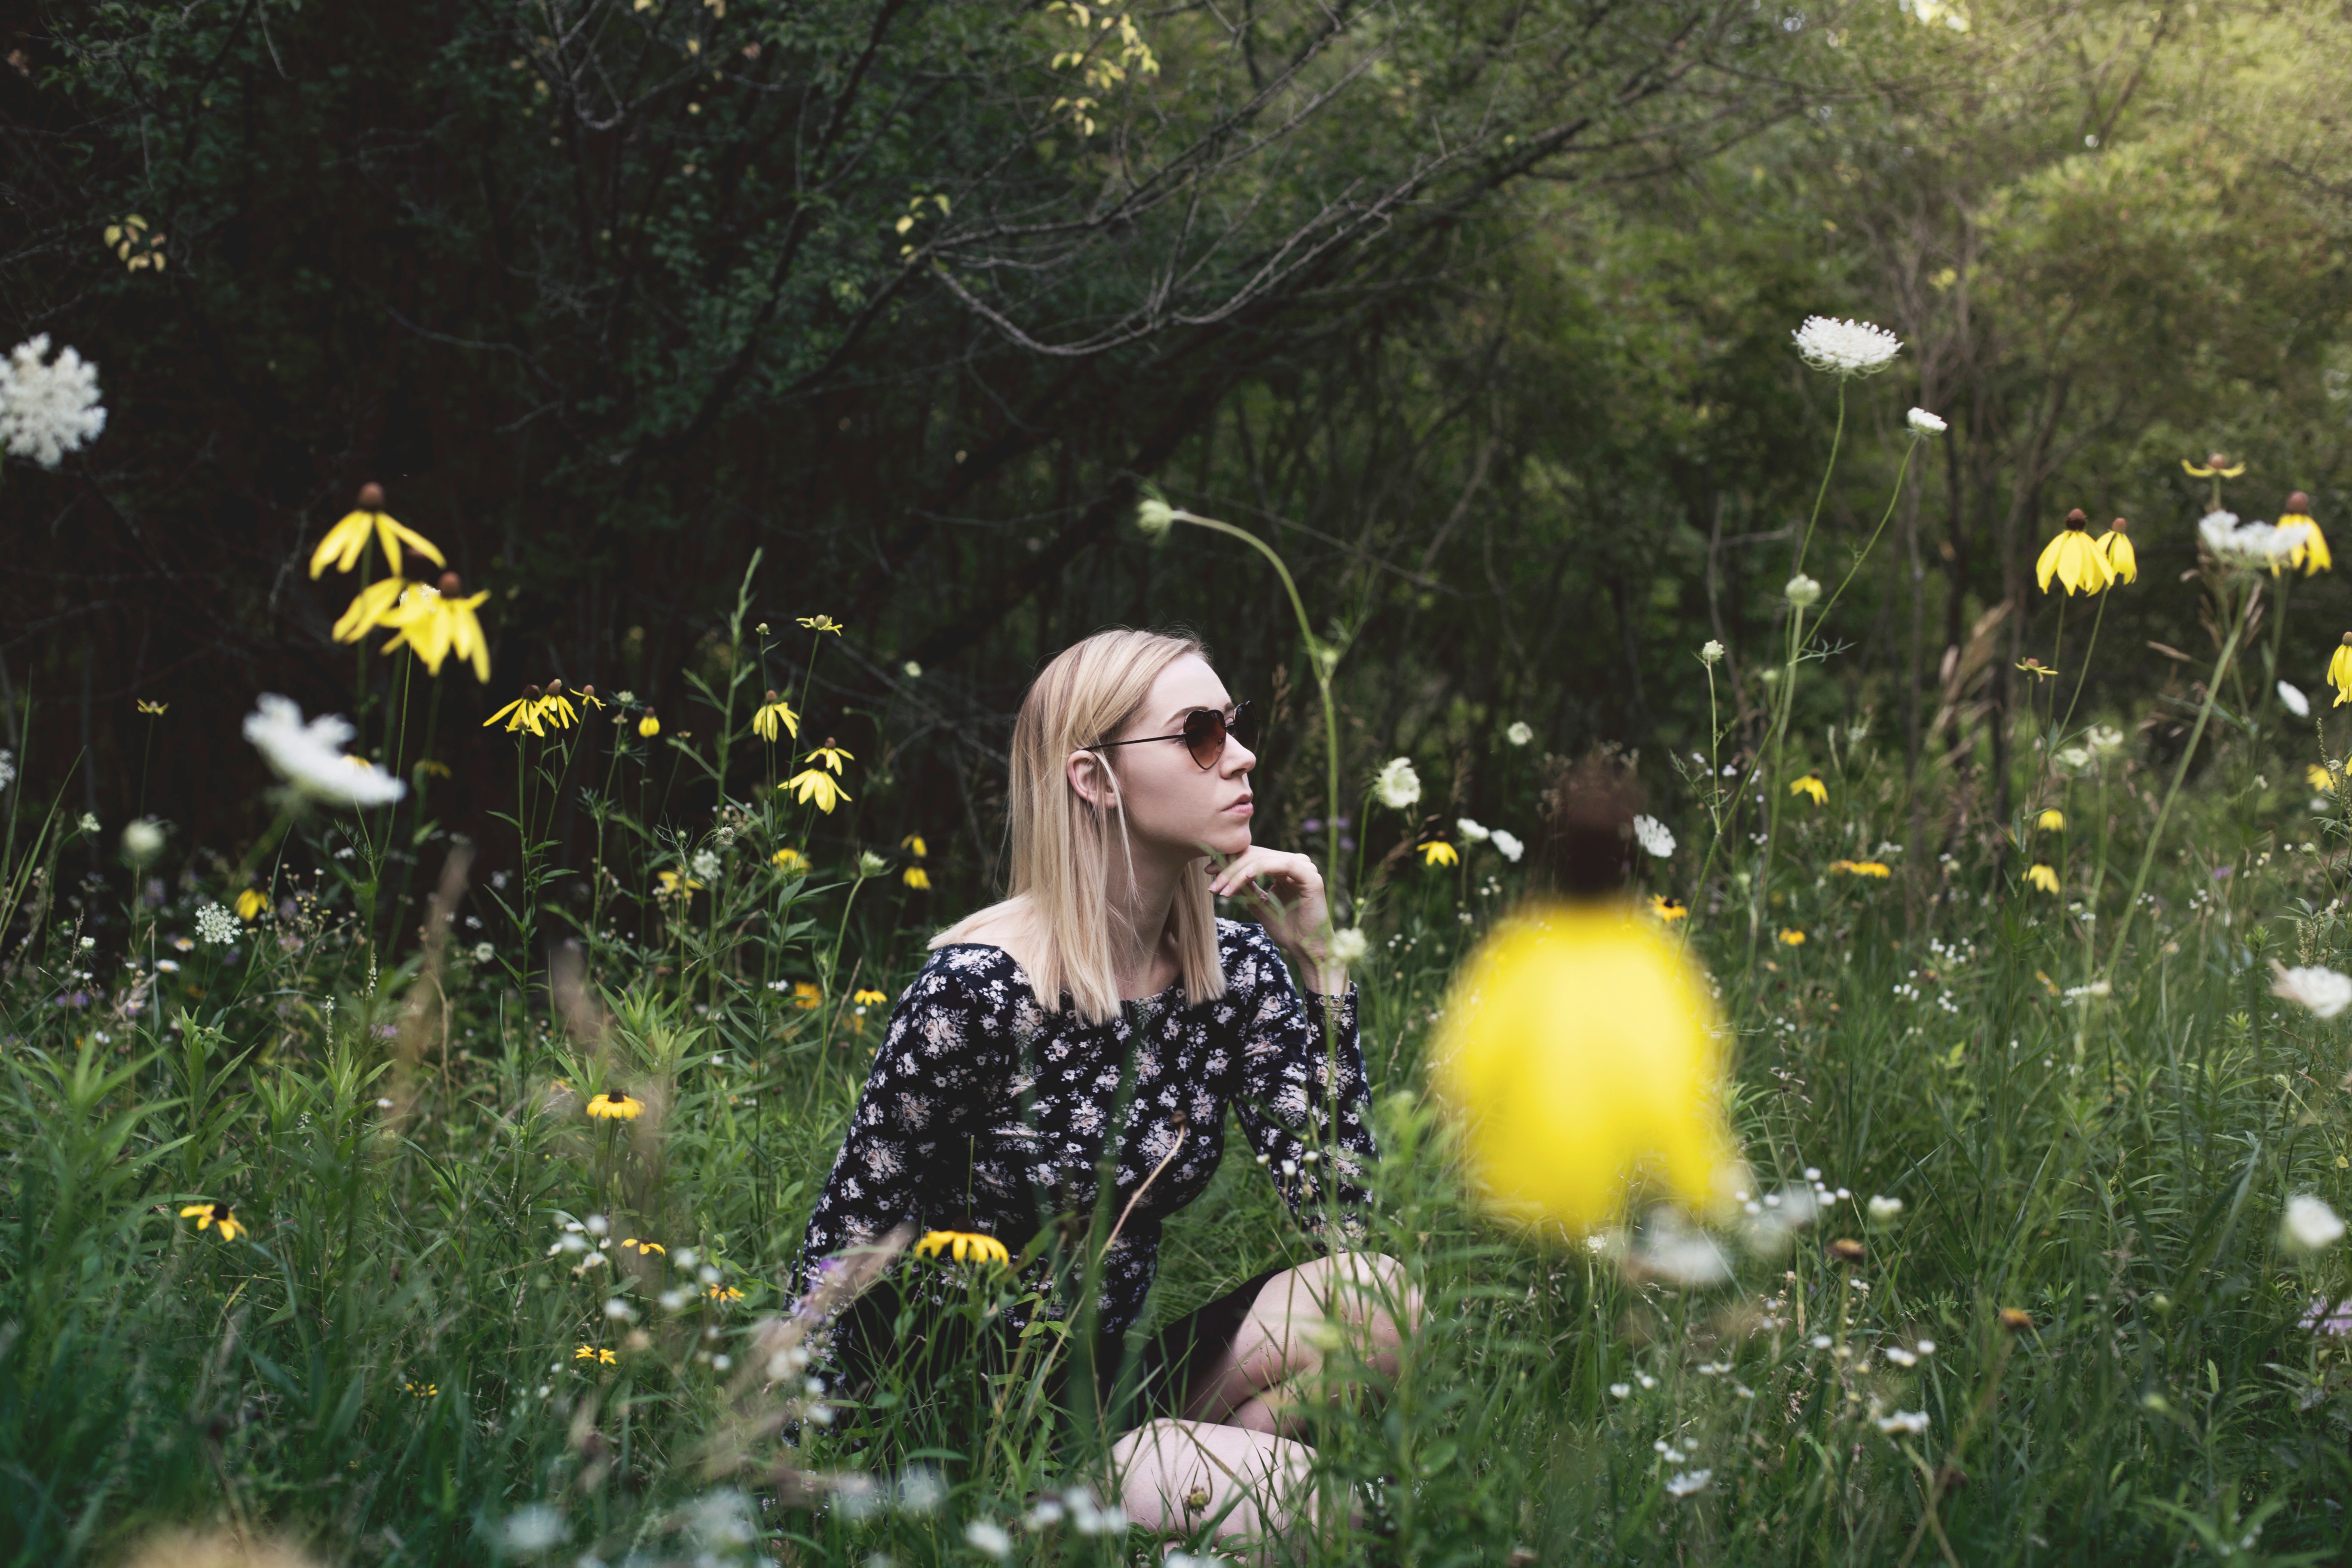
landscape, tree, nature, grass, plant, girl, field, lawn, meadow, dandelion, prairie, sunlight, flower, summer, spring, yellow, garden, flora, wildflower, fun, flowering plant, grass family